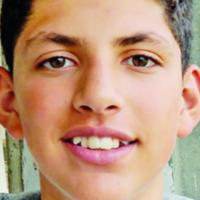
Age group: age 11-20